Sunnyside Sugar Plantation

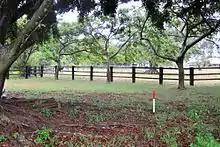
Burials area, 2013

The site of 29 South Sea Islander labourer burials mapped by Bundaberg Regional Council in 2012 is located about to the south-east of the fig trees. The burials were mapped in three rows aligned approximately parallel to the lot boundaries. The northernmost row comprised 13 ground anomalies interpreted as burials. That to the south comprised 10 burials while that south again, 6 burials. A number of trees and post-and-rail fences stand within the area of the heritage boundary part that takes in these burials. These features are not considered to be of cultural heritage significance. Also identified in this area was a raised, linear ground feature believed to be part of a roadway-also known as a headland-dating from the sugar plantation era.